Mount Everest in 2018

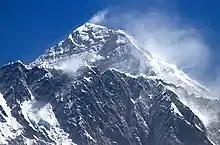
Image of the Everest summit (March 2018)

807 climbers summited Mount Everest in 2018. The year saw an unusually long weather window of 11 days straight of calm, which reduced crowding at the high base camps. The number of people reaching the summit was the highest in recorded history, beating the previous year's total by over 150.